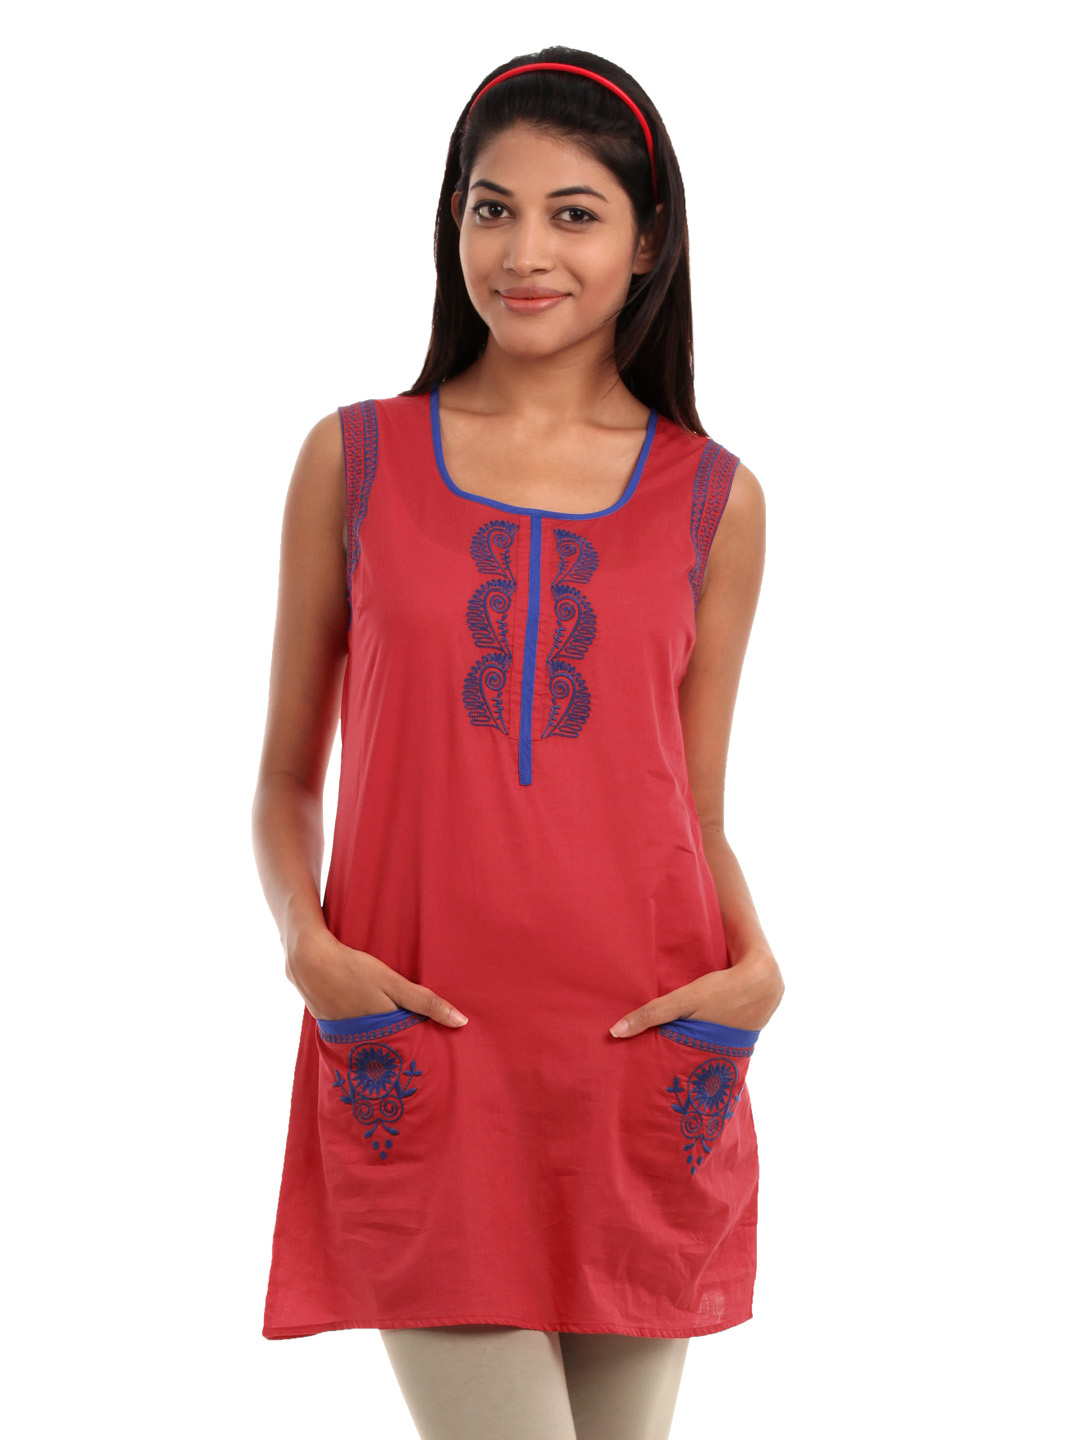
Fusion Beats Women Dark Pink Tunic
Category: Apparel / Topwear / Tunics
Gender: Women
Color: Pink
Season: Summer 2012
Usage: Casual